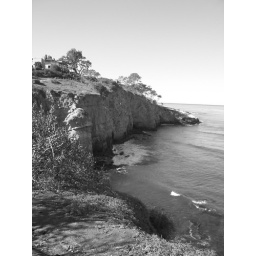
on the la jolla coastline near the cove...on the left side of the big white bridge